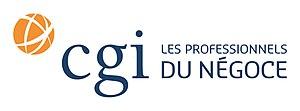
logo CGI
La Confédération du commerce de gros et international (CGI) est, en France, une organisation professionnelle régie par la loi française du 1ᵉʳ juillet 1901 et le décret du 16 août 1901.